Finnish Academy of Science and Letters

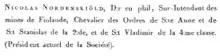
Nordenskiöld N.G. Acta Societatis Scientiarum Fennicae. 1842. T. 1. P. XIII

The academy has a total of 328 seats for Finnish members. When a member of the academy turns 65 years, his seat is free for selection of a new member, but he remains a full member until death. The seats are divided into two sections